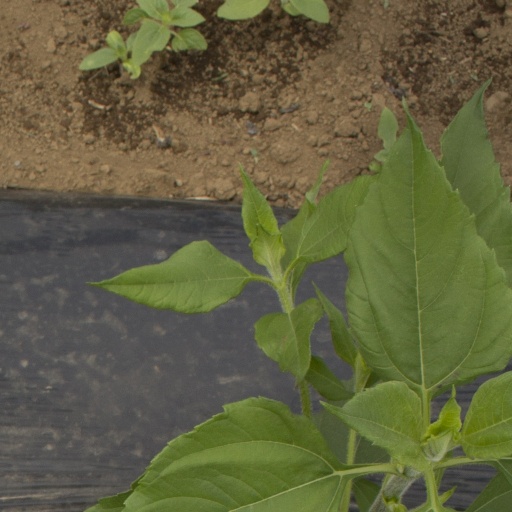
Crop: Jerusalem artichoke